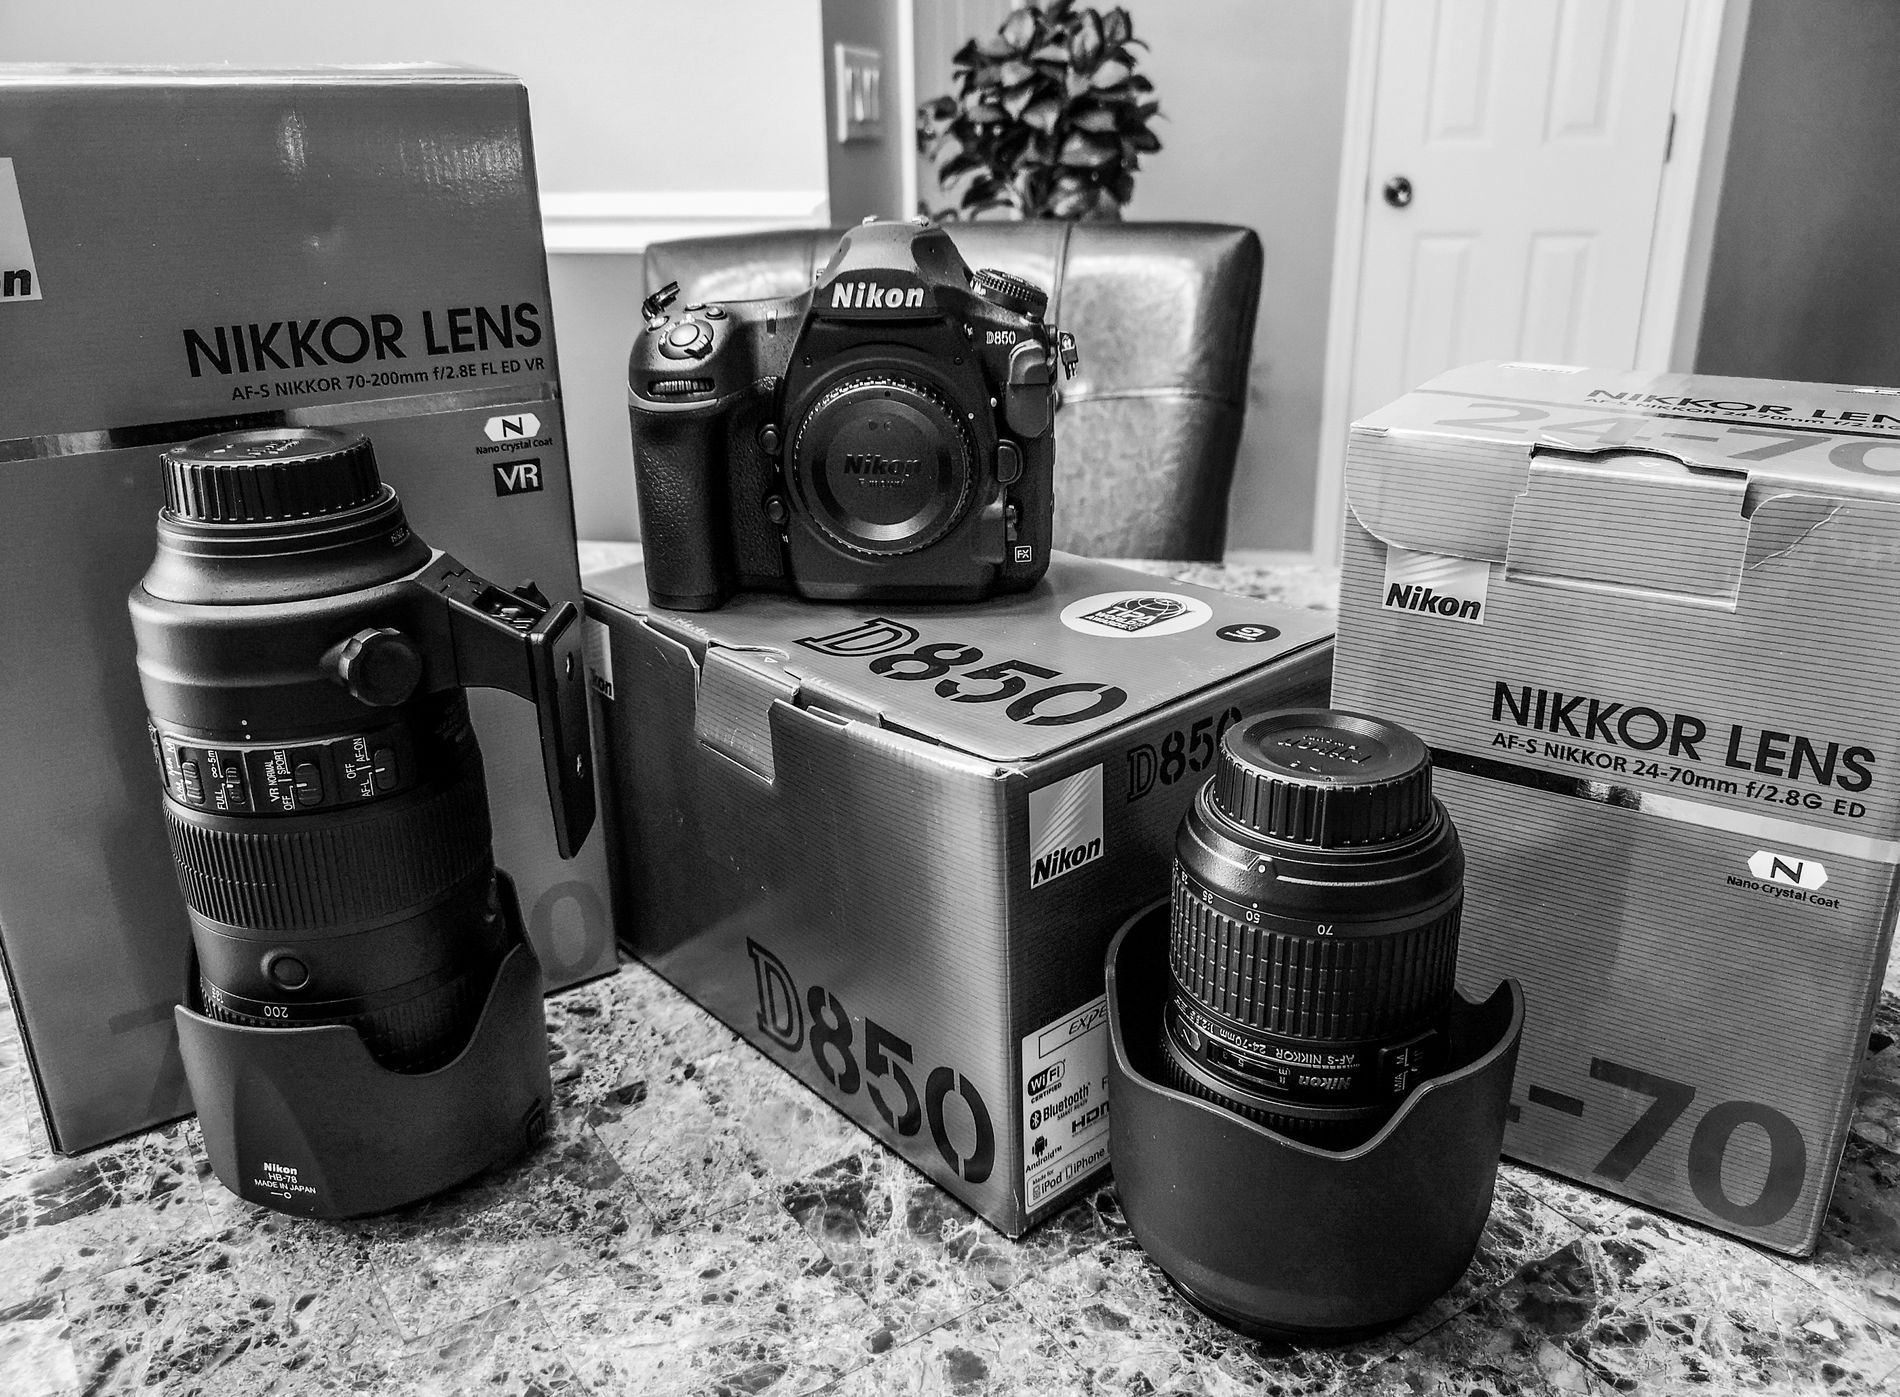
Passion for photography.
The shot depicts a camera placed on its box, with two camera lenses next to it. Each camera lens is positioned in front of its respective box. All these items are on a table, with a chair behind the table. In the background, there is a door on the wall and also a potted plant.
This is a close shot. The shot expresses the beauty of the cameras, but the black and white color scheme evokes a feeling of unease. The details of the picture are perfectly clear.
Labels: Camera, Electronics, Box, Digital Camera, Video Camera, Computer, Laptop, Pc, Camera Lens, Wall, Door, Plant, Table, Chair, Potted Plant
Camera: HUAWEI CLT-L29
Aperture: F1.8
Exposure: 1/30 sec
ISO: 200
Focal length: 4.0 mm